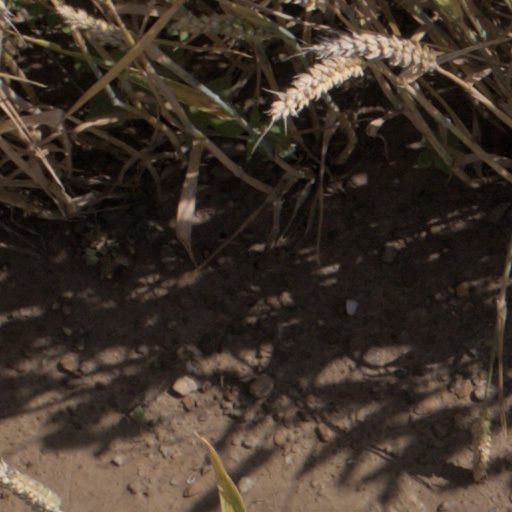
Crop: wheat